Siege of Mariupol

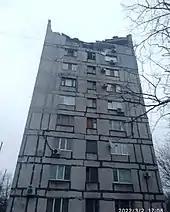
An apartment building damaged during shelling in Mariupol, 2 March 2022

On 1 March, Denis Pushilin, the head of the DPR, announced that DPR forces had almost completely surrounded the nearby city of Volnovakha and that they would soon do the same to Mariupol. Russian artillery later bombarded Mariupol, causing over 21 injuries.